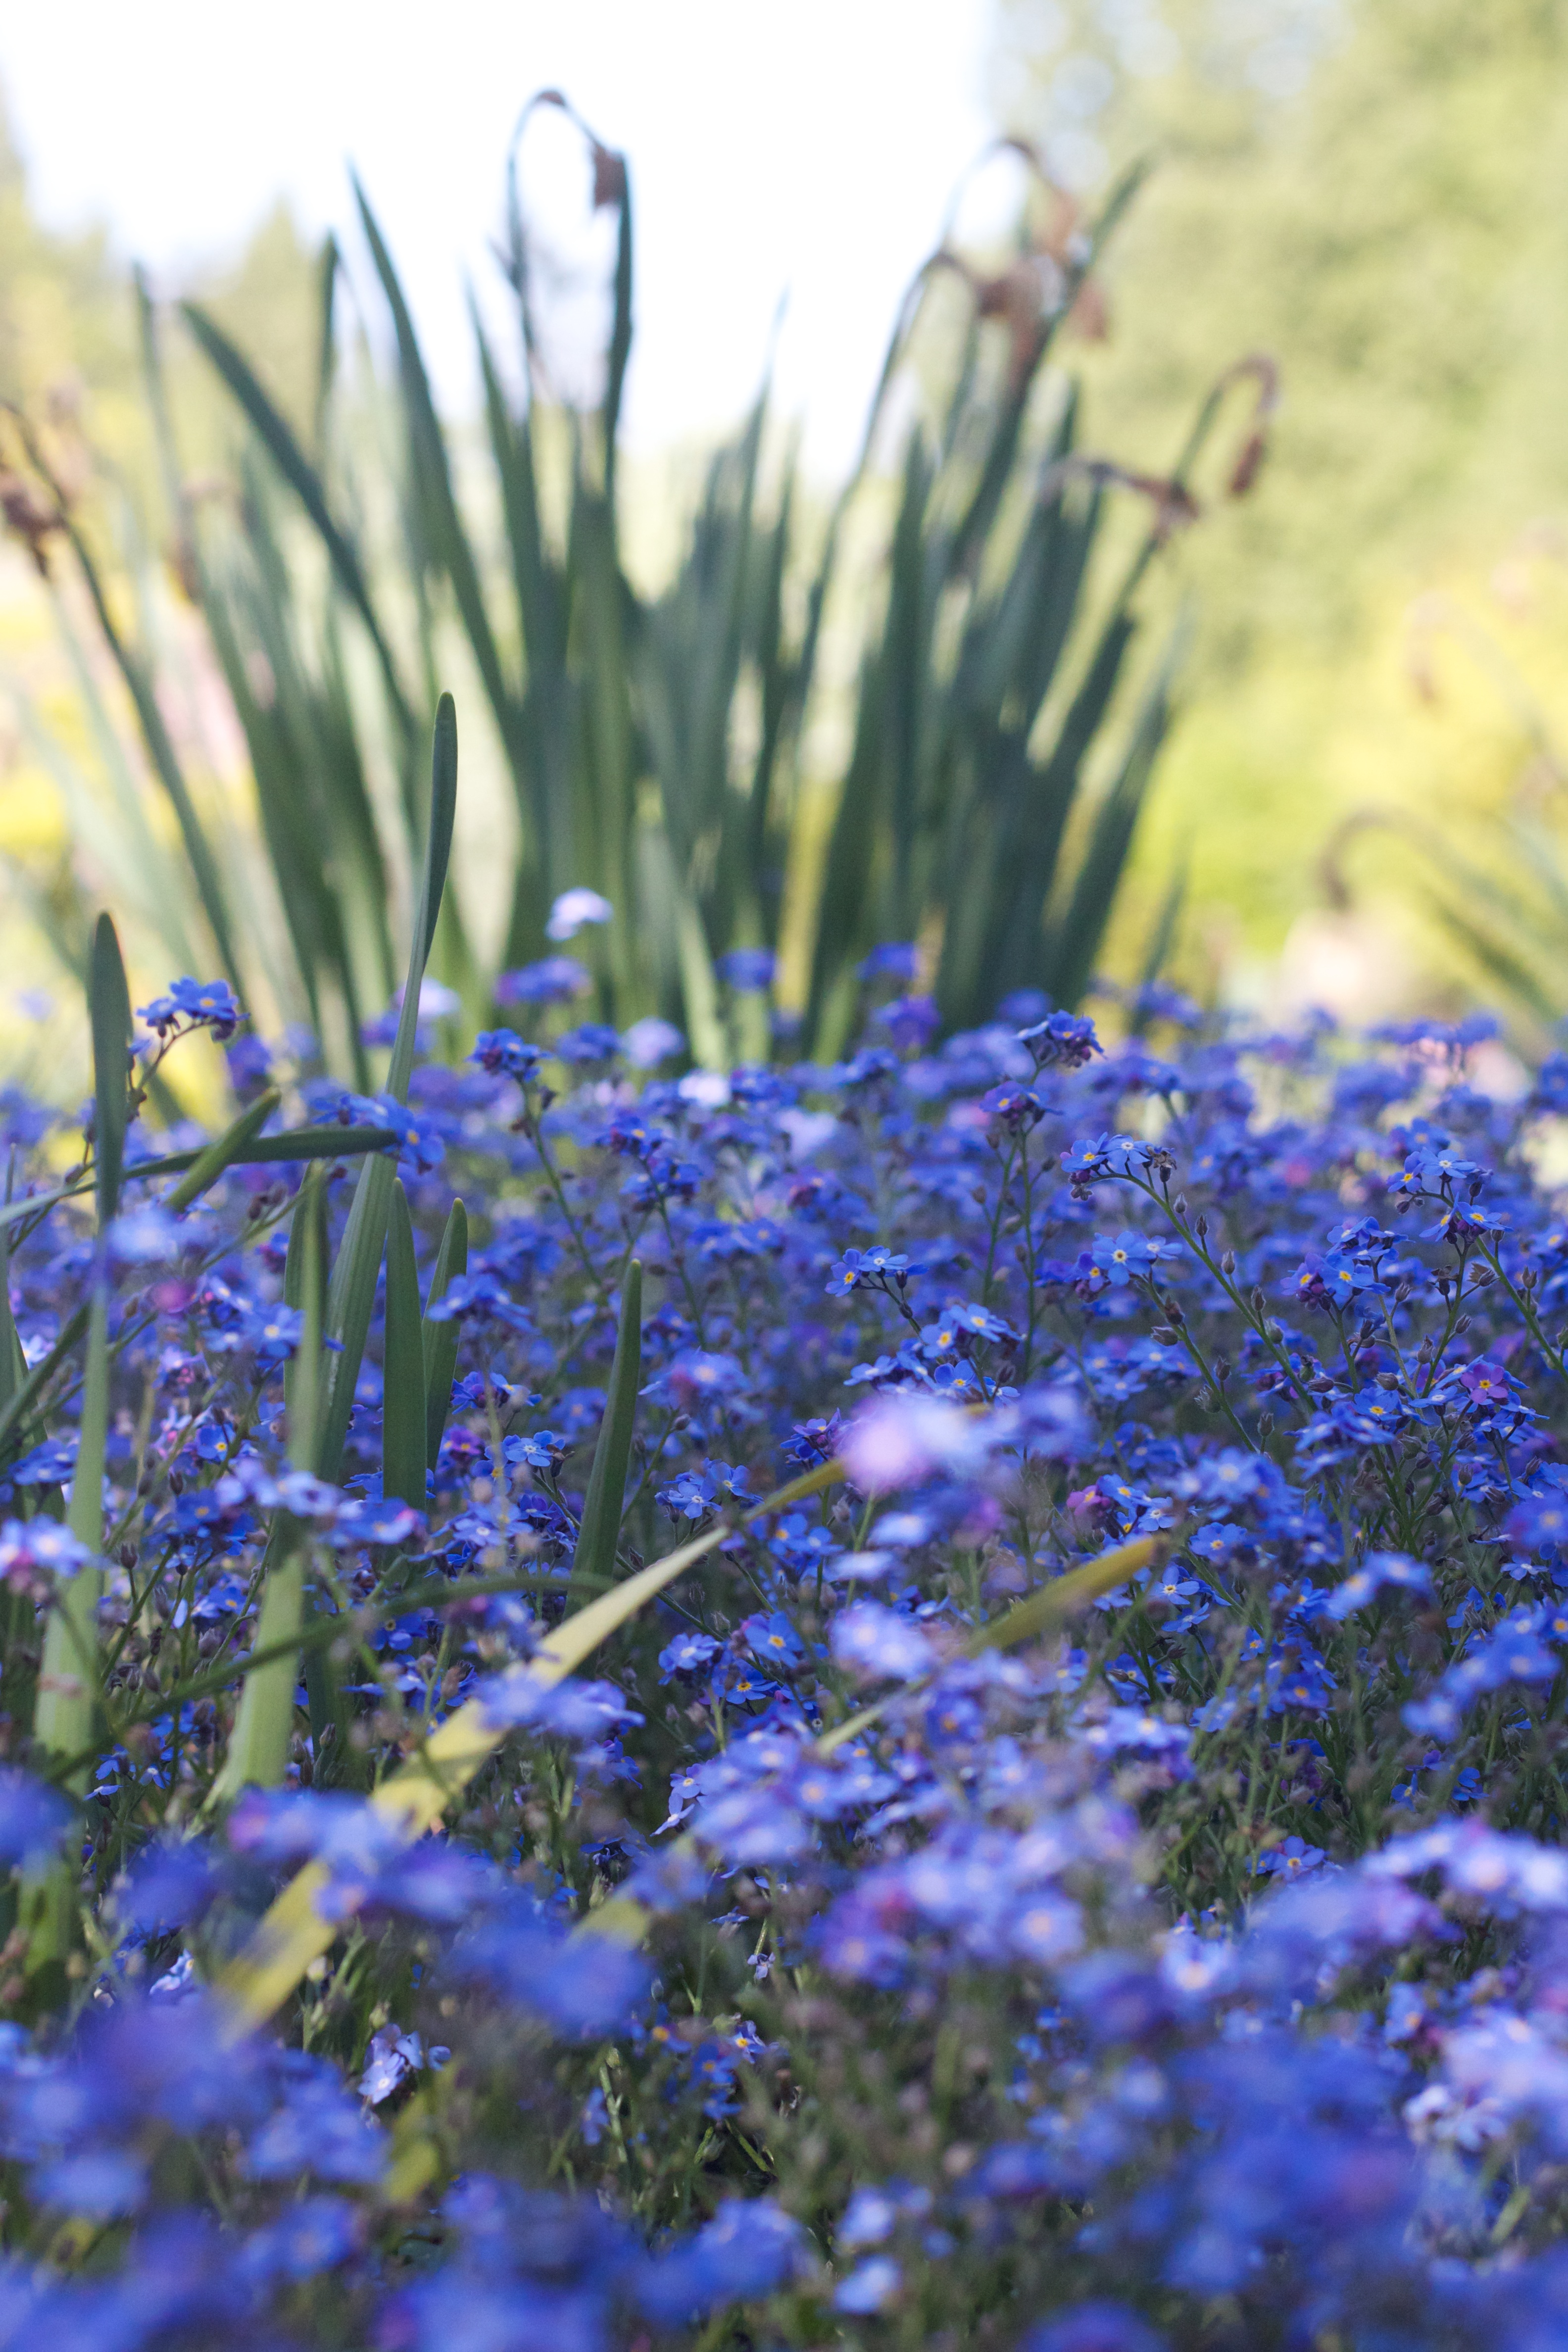
nature, grass, blossom, plant, meadow, sunlight, leaf, flower, botany, blue, flora, lavender, wildflower, woodland, macro photography, flowering plant, grass family, land plant, english lavender